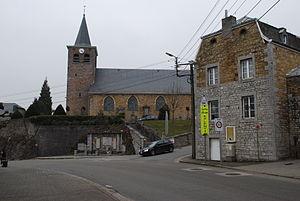
Vue de Sprimont.
Sprimont est une commune francophone de Belgique située en Région wallonne dans la province de Liège, ainsi qu'une localité où siège son administration.